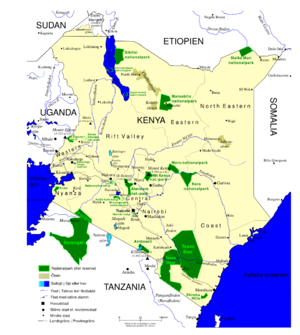
Sibiloi nationalpark
Sibiloi  nationalpark - Kort over Kenyas større nationalparker, med Sibiloi ved Turkanasøens kyst mod nord.
Sibiloi nationalpark er en nationalpark i det nordlige Kenya, beliggende ved Turkanasøen, den salteste af Afrikas store søer. Parken blev oprettet i 1973 på initiativ af Kenyas nationalmuseer, for at beskytte værdifulde fundpladser fra forhistoriske mennesker bosættelser. Parken administreres af Kenya Wildlife Services.